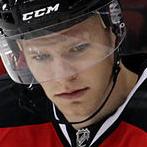
Age: 23